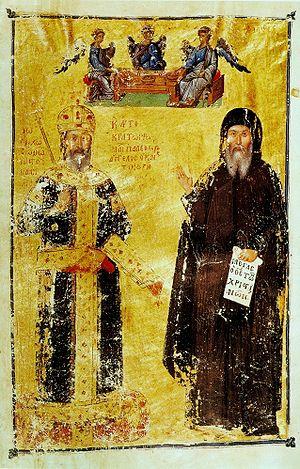
Les Traités théologiques de Jean VI Cantacuzène est un manuscrit enluminé byzantin recueillant un ensemble de textes théologiques écrits par l'empereur Jean VI Cantacuzène et recueillis vers 1370-1375 à Constantinople. C'est un témoignage exceptionnel de l'art de l'enluminure byzantine sous le règne de la dynastie des Paléologues. Il est actuellement conservé à la Bibliothèque nationale de France.